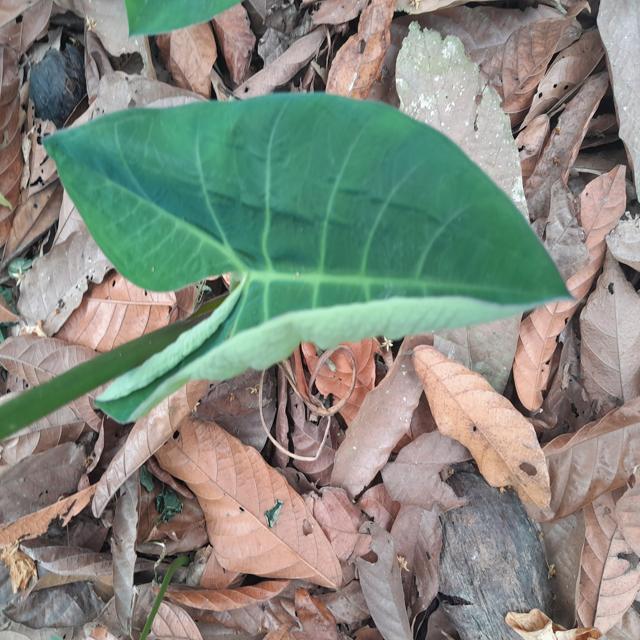
Label: Healthy